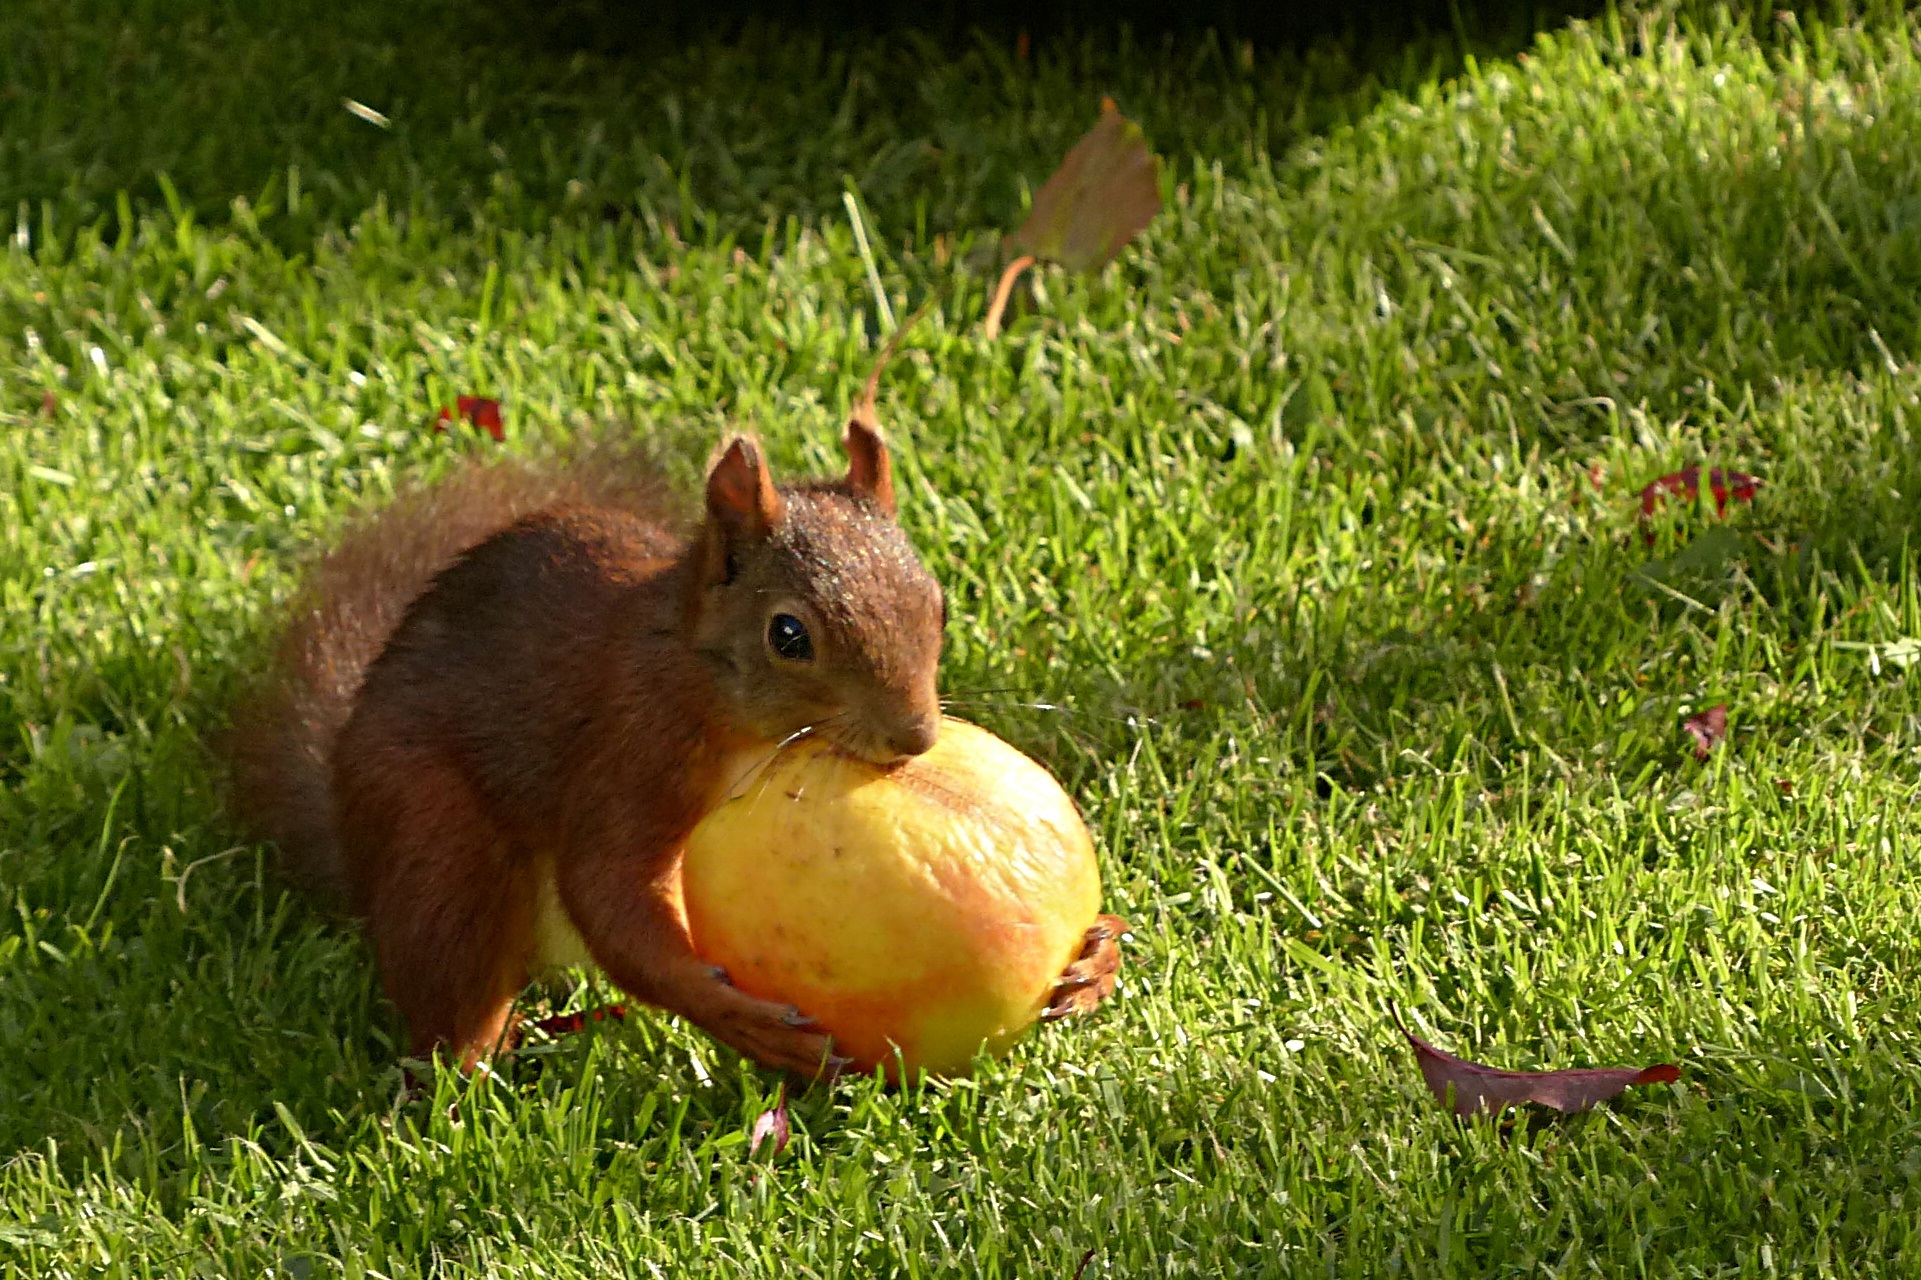
apple, grass, lawn, meadow, animal, wildlife, mammal, squirrel, garden, rodent, fauna, vertebrate, foraging, old world flycatcher, sciurus major